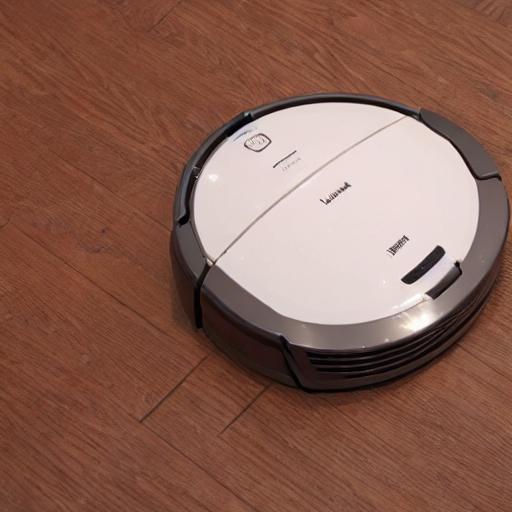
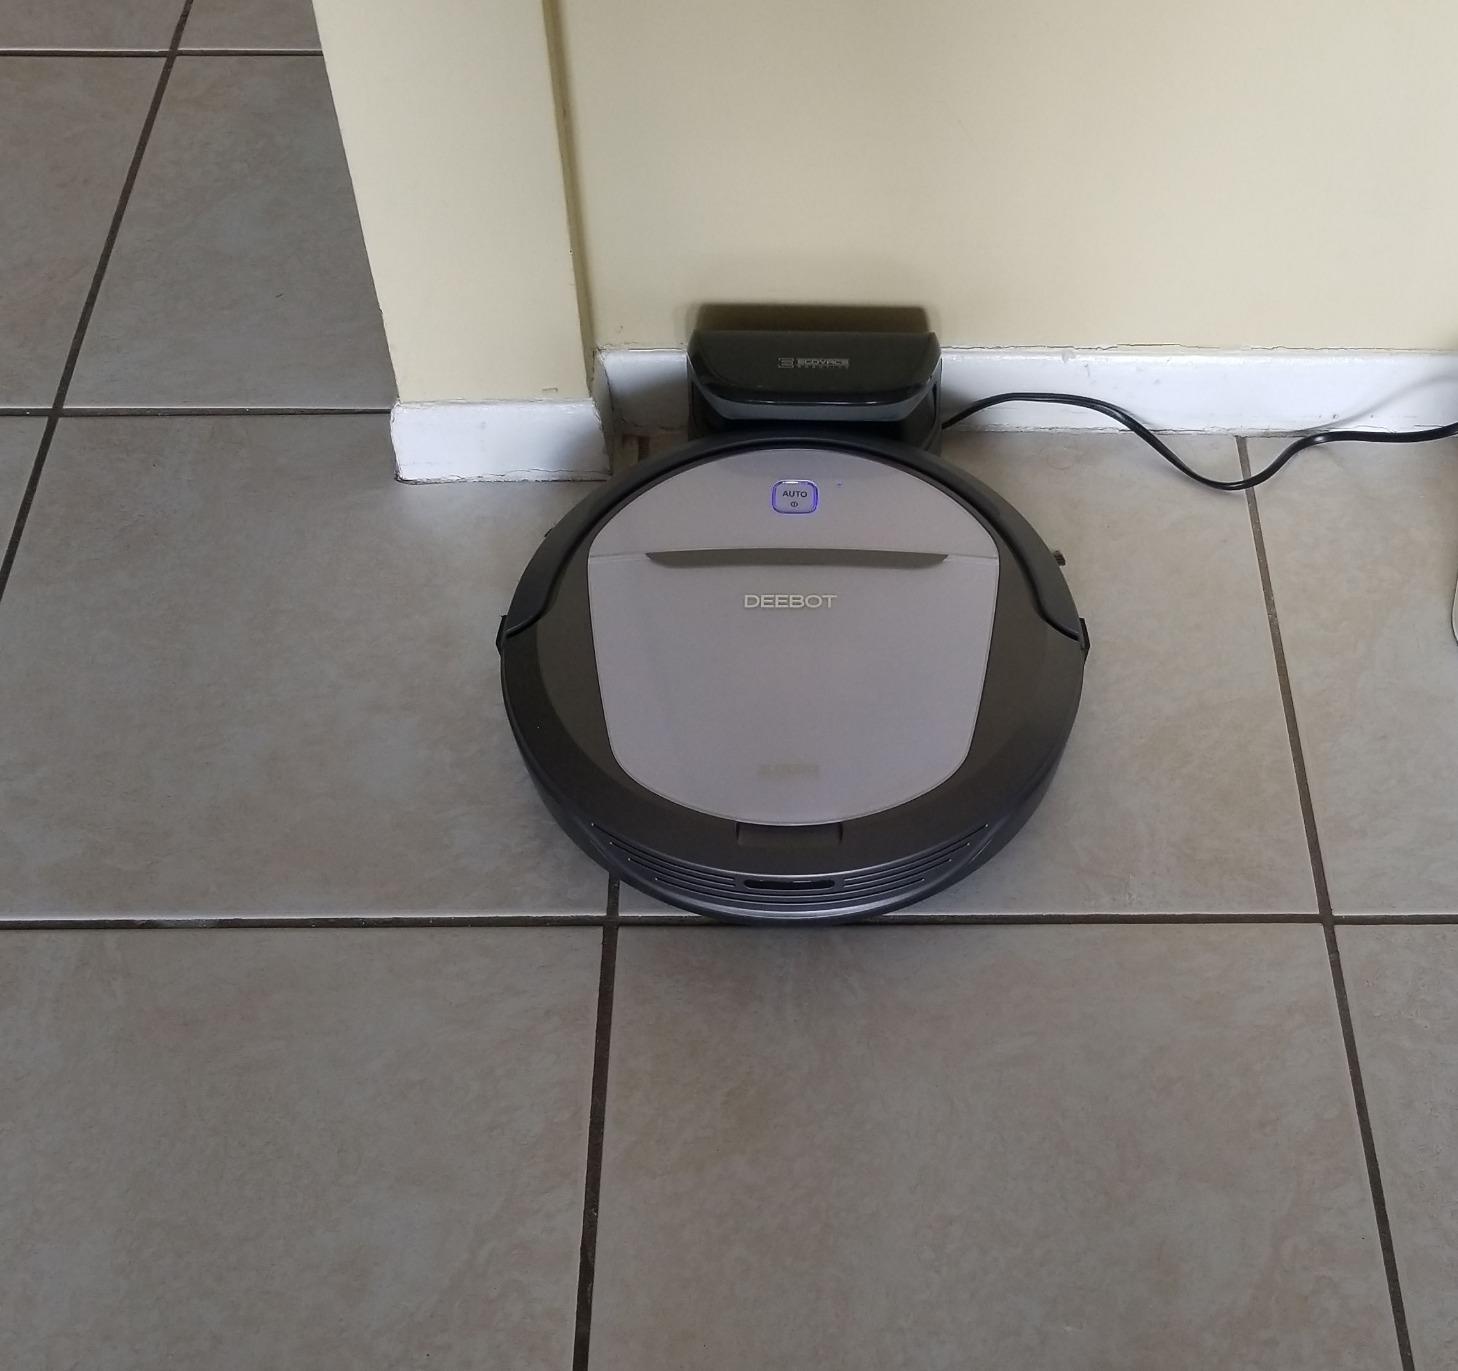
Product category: items_vacuum
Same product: no